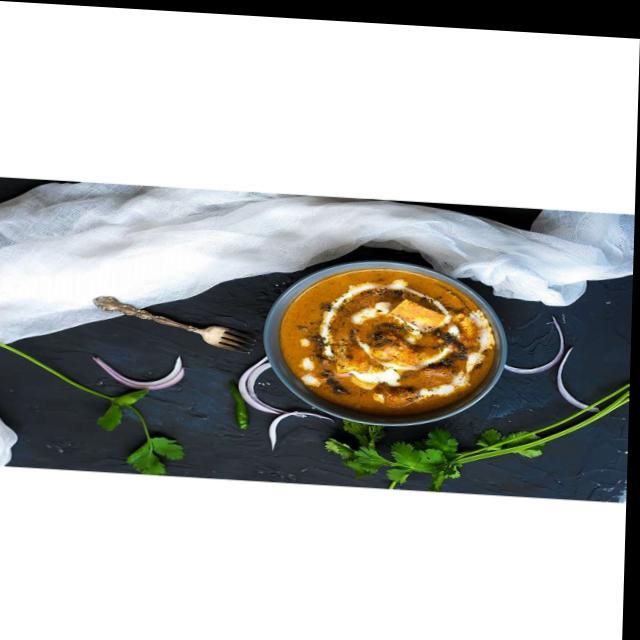
Dish: shahi_paneer